Jamil Mardam Bey

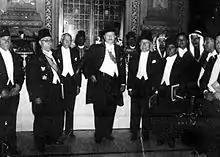
A banquet held by King Farouk of Egypt at Abdeen Palace in Cairo in 1945.

Following the German and Italian defeat of France and the signing of an armistice on June 22, 1940, the Syrians now found themselves in the ironic position of being ruled by defeated rulers. De Gaulle's call to defy the armistice and use the resources of the empire to ‘avenge the honour ‘of France added an additional layer of complexity. In spite of French neutrality towards Britain, the latter was fearful that the Germans would use French naval capabilities and on July 3, 1940, Churchill gave the order for these to be disabled. The destruction of French war ships in Mers el Kebir off the coast of Algeria led to the death of thousands of French men and the end of diplomatic relations between Britain and Vichy France on July 5. The British were now firmly in De Gaulle's camp and Syria was still under Vichy rule.